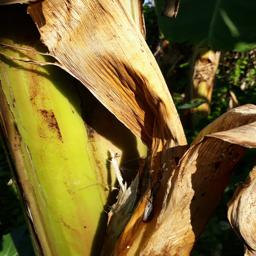
Label: PSEUDOSTEM WEEVIL